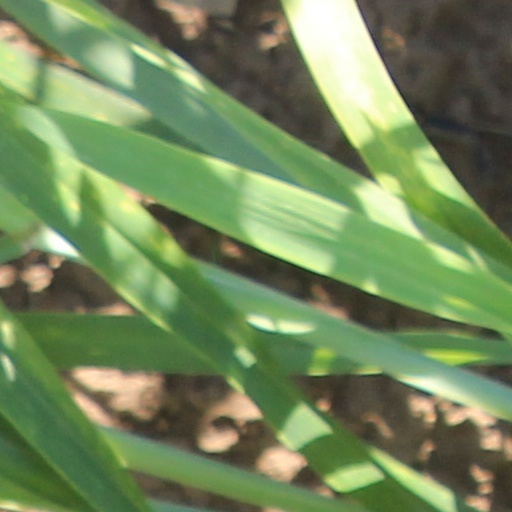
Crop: wheat